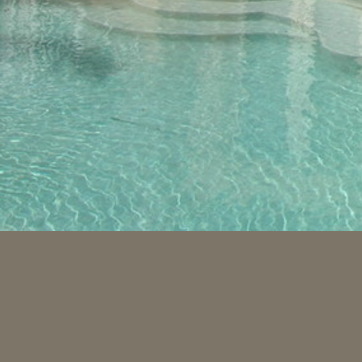
Material: water